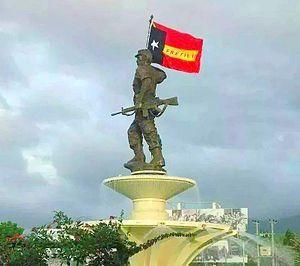
Nicolau dos Reis Lobato, né le 24 mai 1946 à Soibada dans ce qui était alors le Timor portugais, et mort le 31 décembre 1978 à Turiscai), est un homme politique et premier ministre du Timor oriental du 28 novembre au 7 décembre 1975. Il est considéré aujourd'hui comme un héros national.